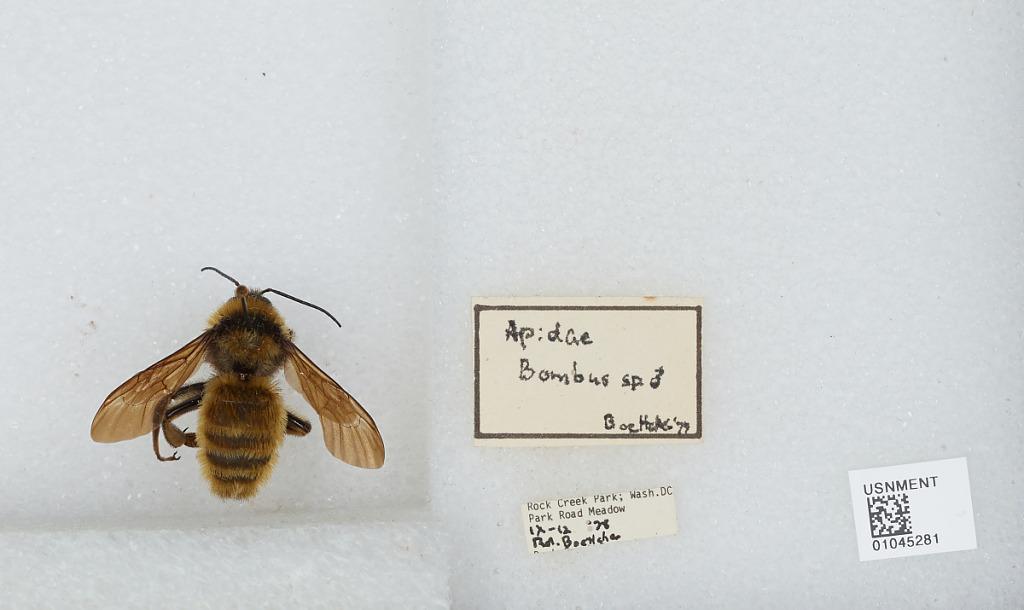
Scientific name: Bombus sp.
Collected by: R. Boettcher
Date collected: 1978-9-12
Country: United States
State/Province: District of Columbia
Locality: Washington, Rock Creek Park, Park Road Meadow
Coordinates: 38.9378, -77.0481